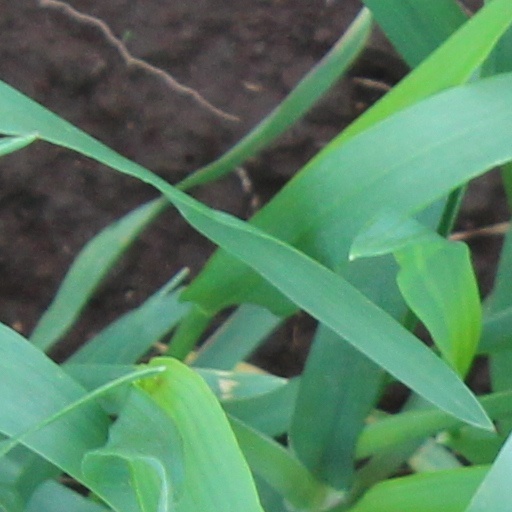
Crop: wheat